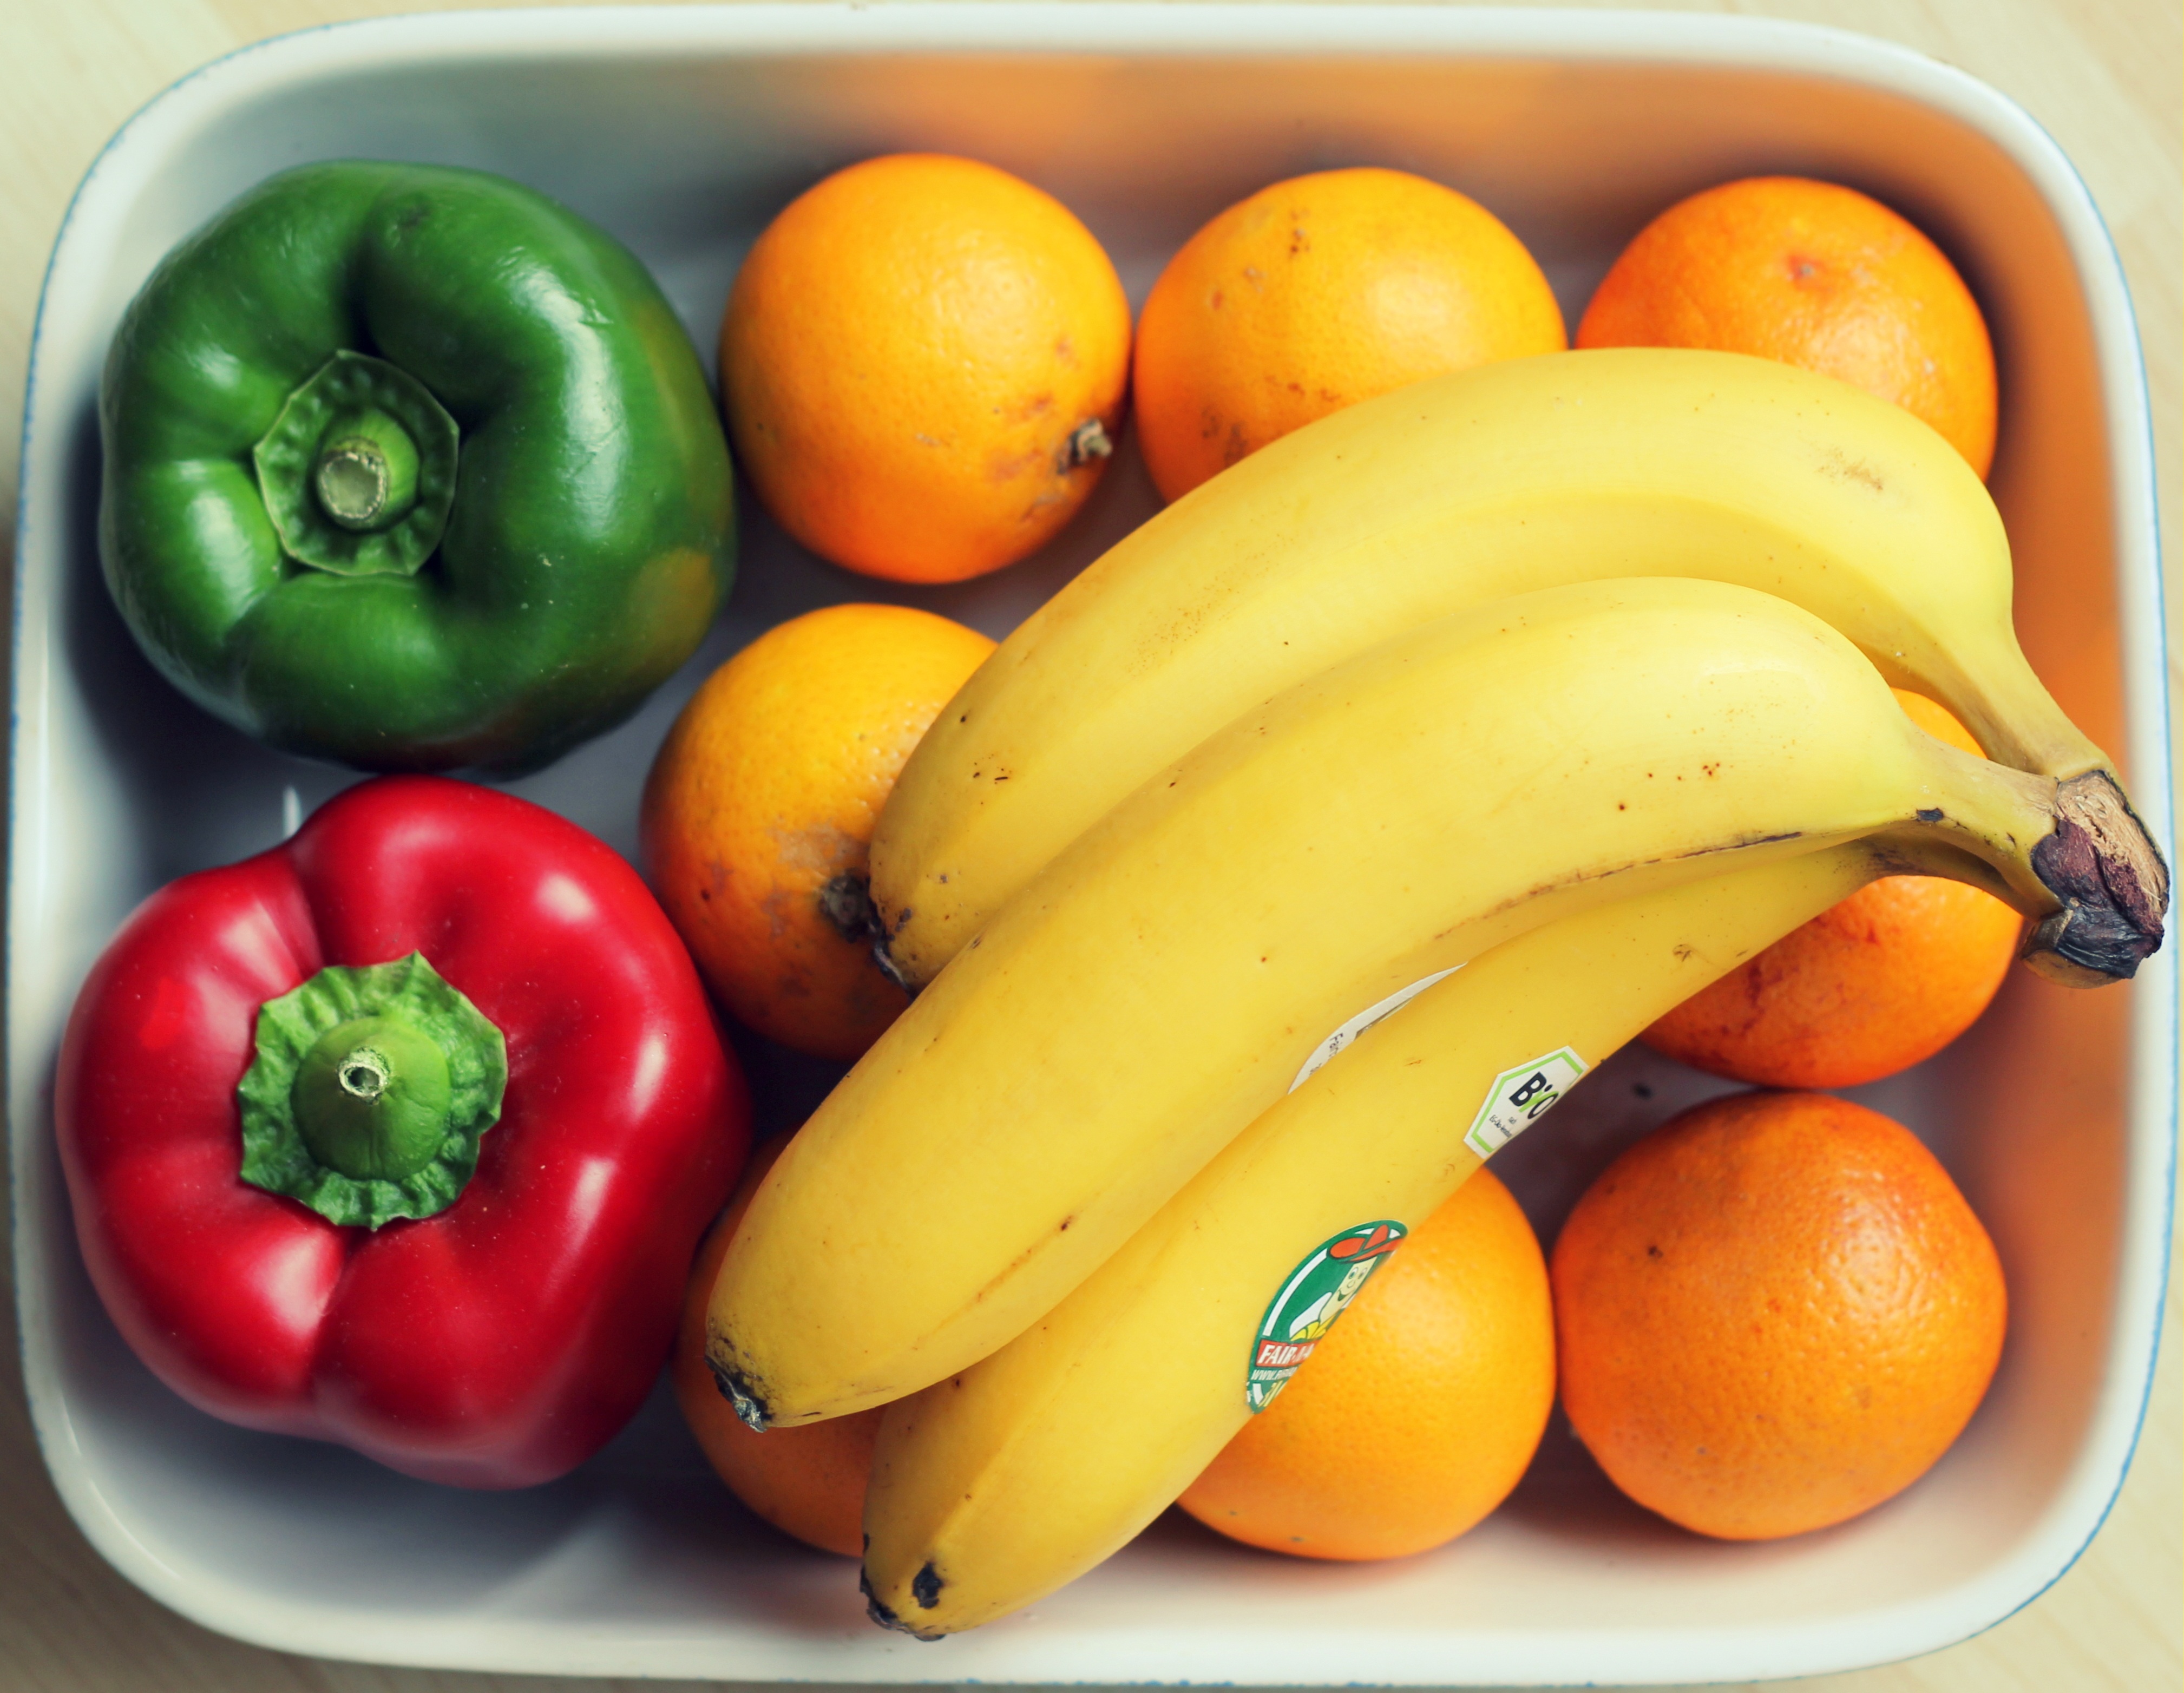
plant, fruit, bowl, food, produce, vegetable, healthy, bananas, vegetables, fruits, diet, oranges, red pepper, flowering plant, winter squash, land plant